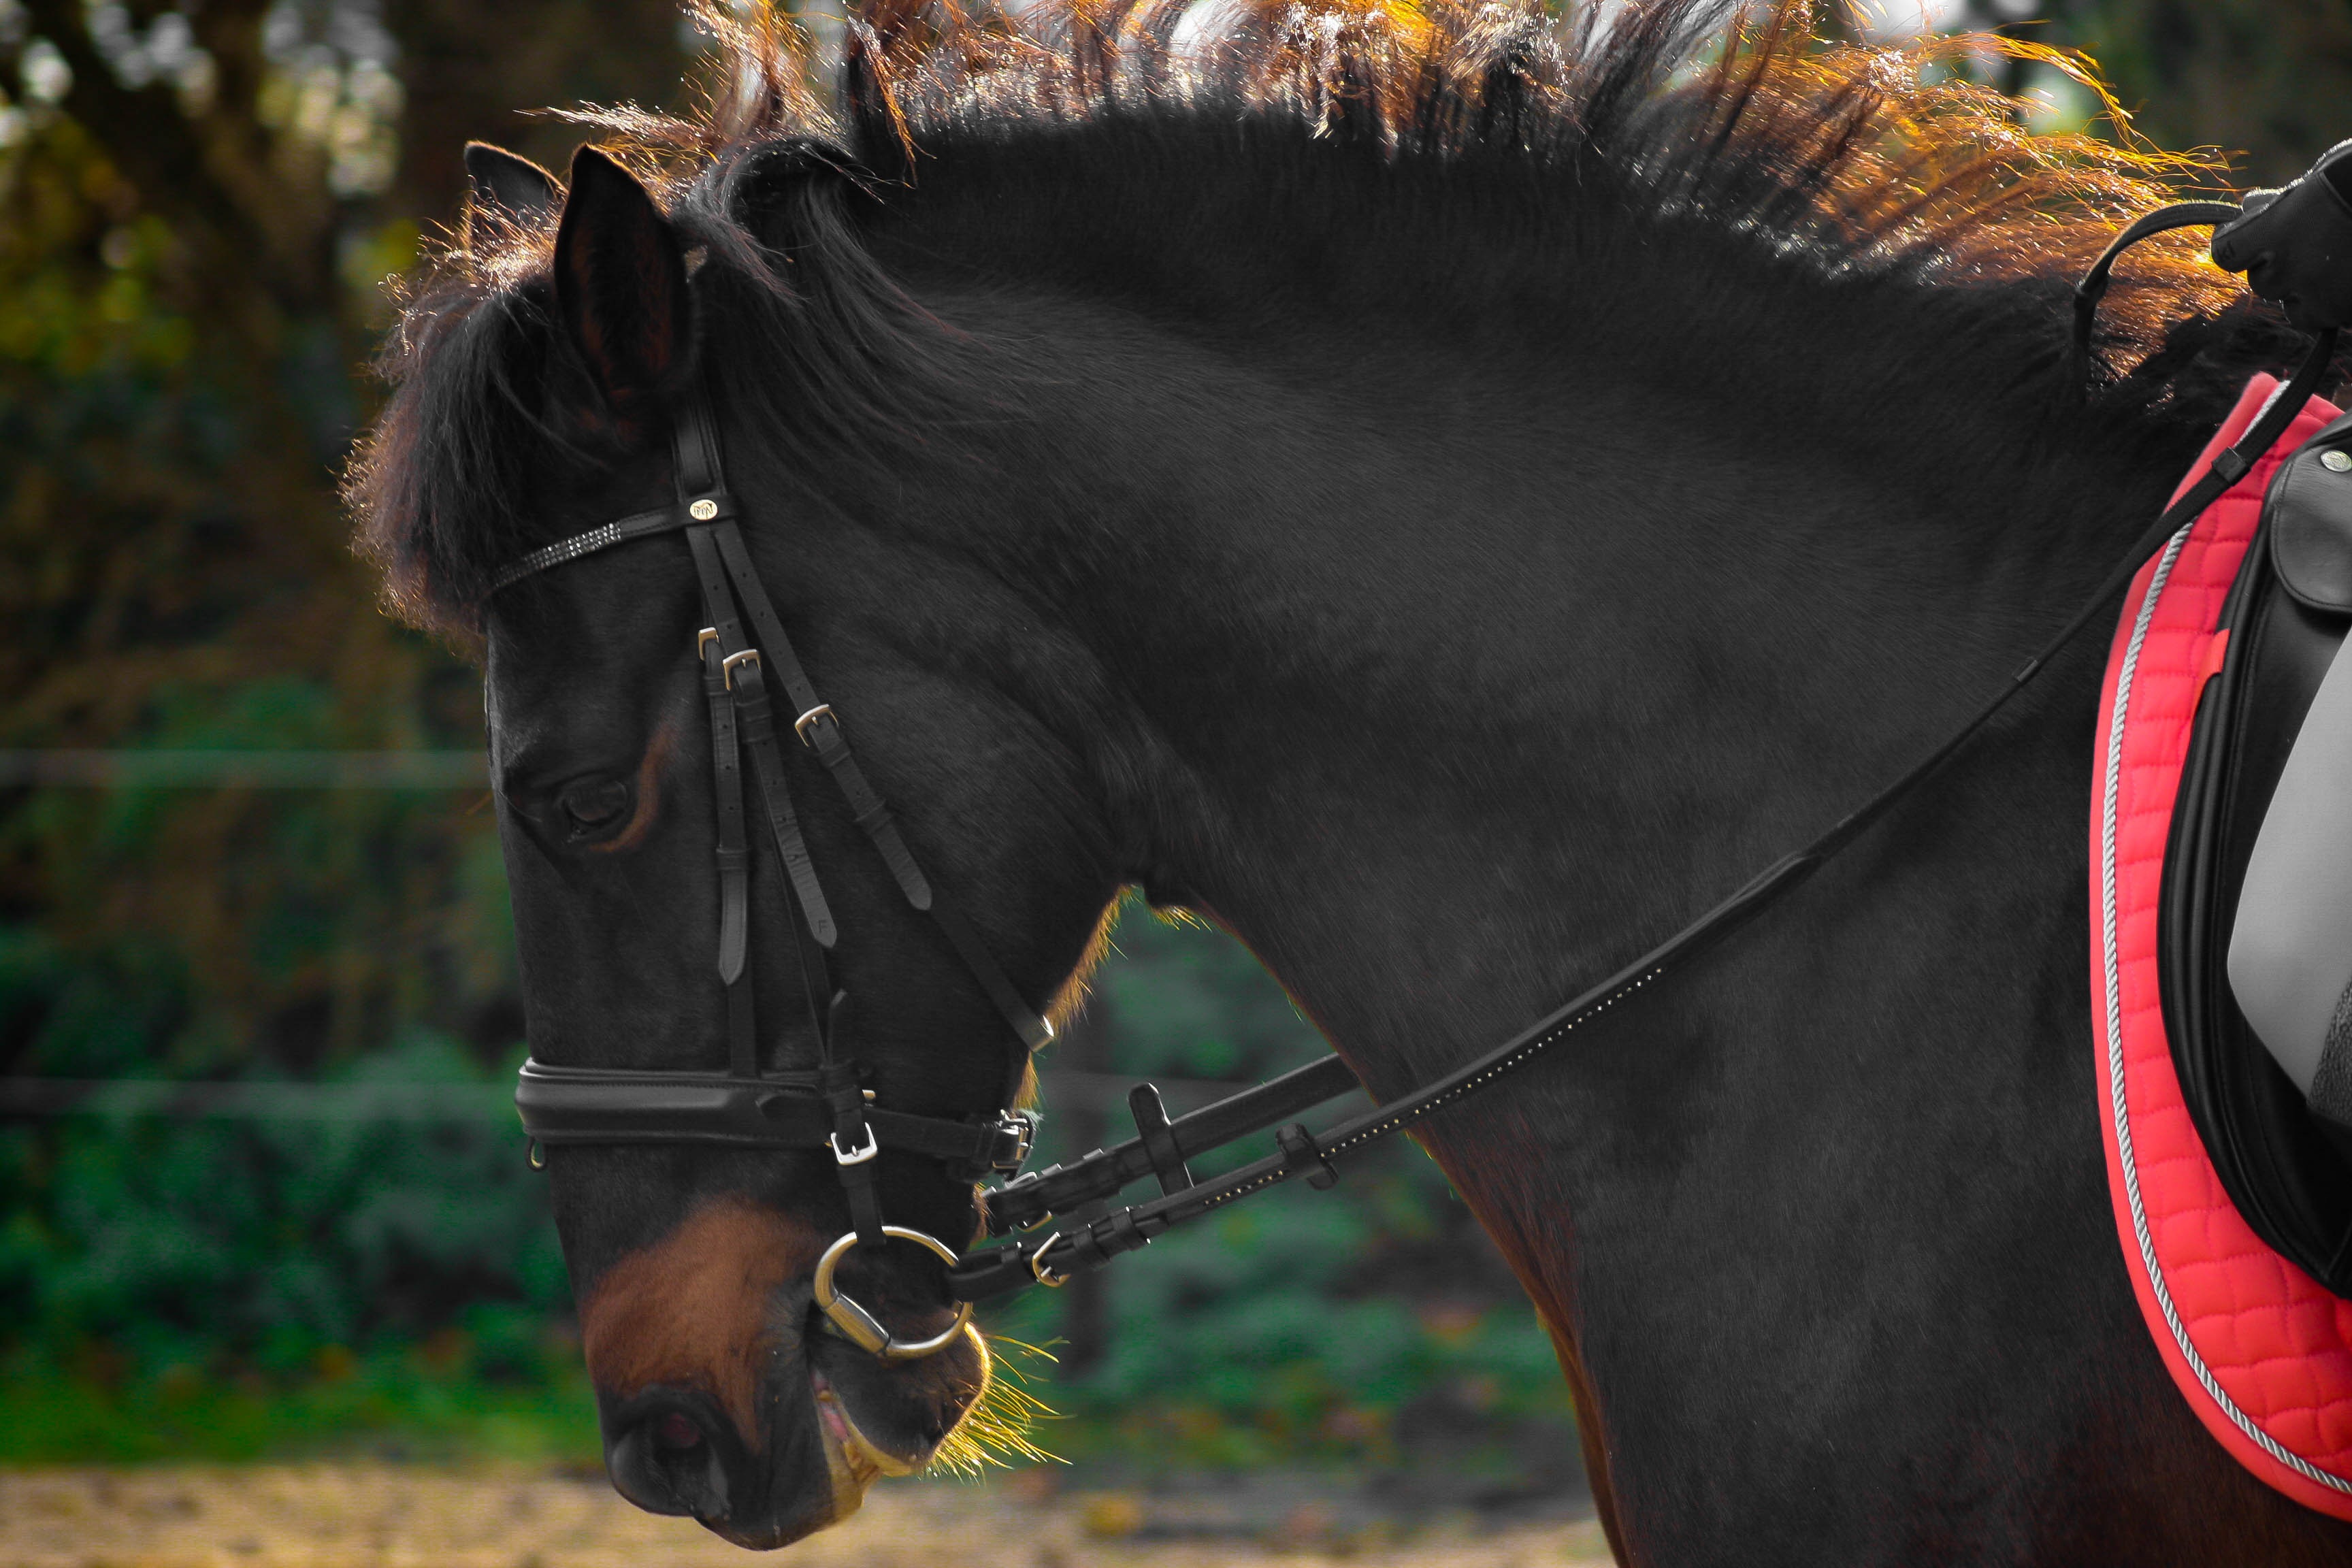
work, sunset, animal, train, horse, brown, rein, mammal, stallion, mane, ride, neon, equestrian, bridle, saddle, mare, jockey, spanish, teeth, halter, trot, equestrianism, rhinestone, horse like mammal, horse tack, animal sports, english riding, equestrian sport, andalusians, saddle blanket, riding space, riding lesson, riding lessons